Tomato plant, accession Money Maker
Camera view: tilt-top (135 deg); turntable rotation: 180 degrees
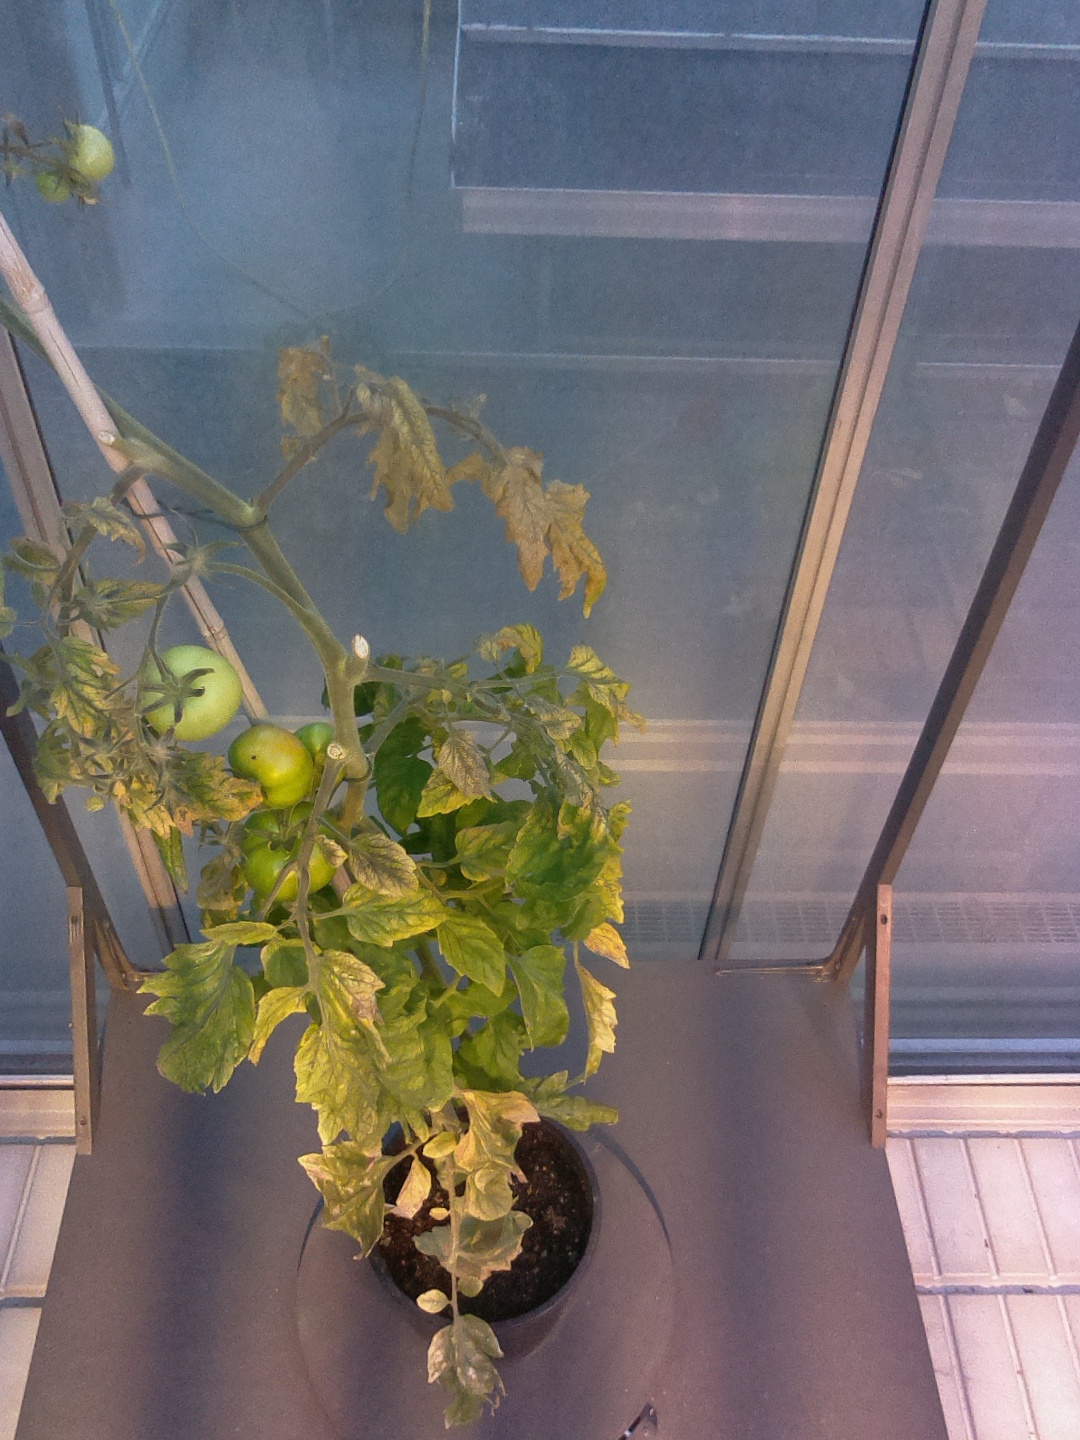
BBCH growth stage 83: 30%-40% of fruits show typical fully ripe color